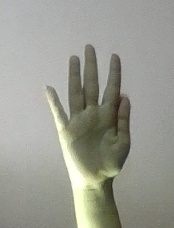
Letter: sheen